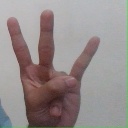
अक्षर: क्ष